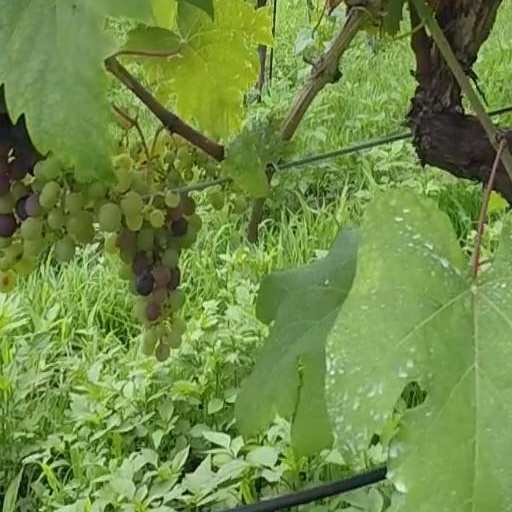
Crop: grape